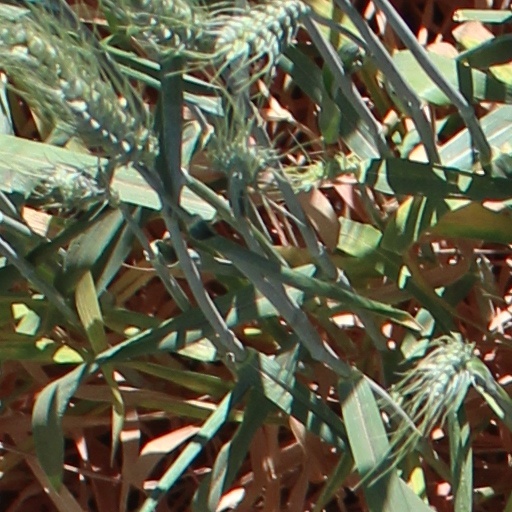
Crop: wheat